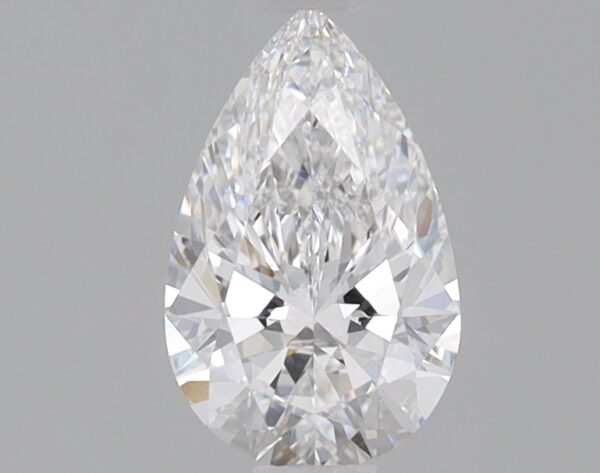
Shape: pear
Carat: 0.71
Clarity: VVS1
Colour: E
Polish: EX
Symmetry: EX
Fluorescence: NONE
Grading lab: IGI
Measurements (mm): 8.07 x 5.08 x 3.1